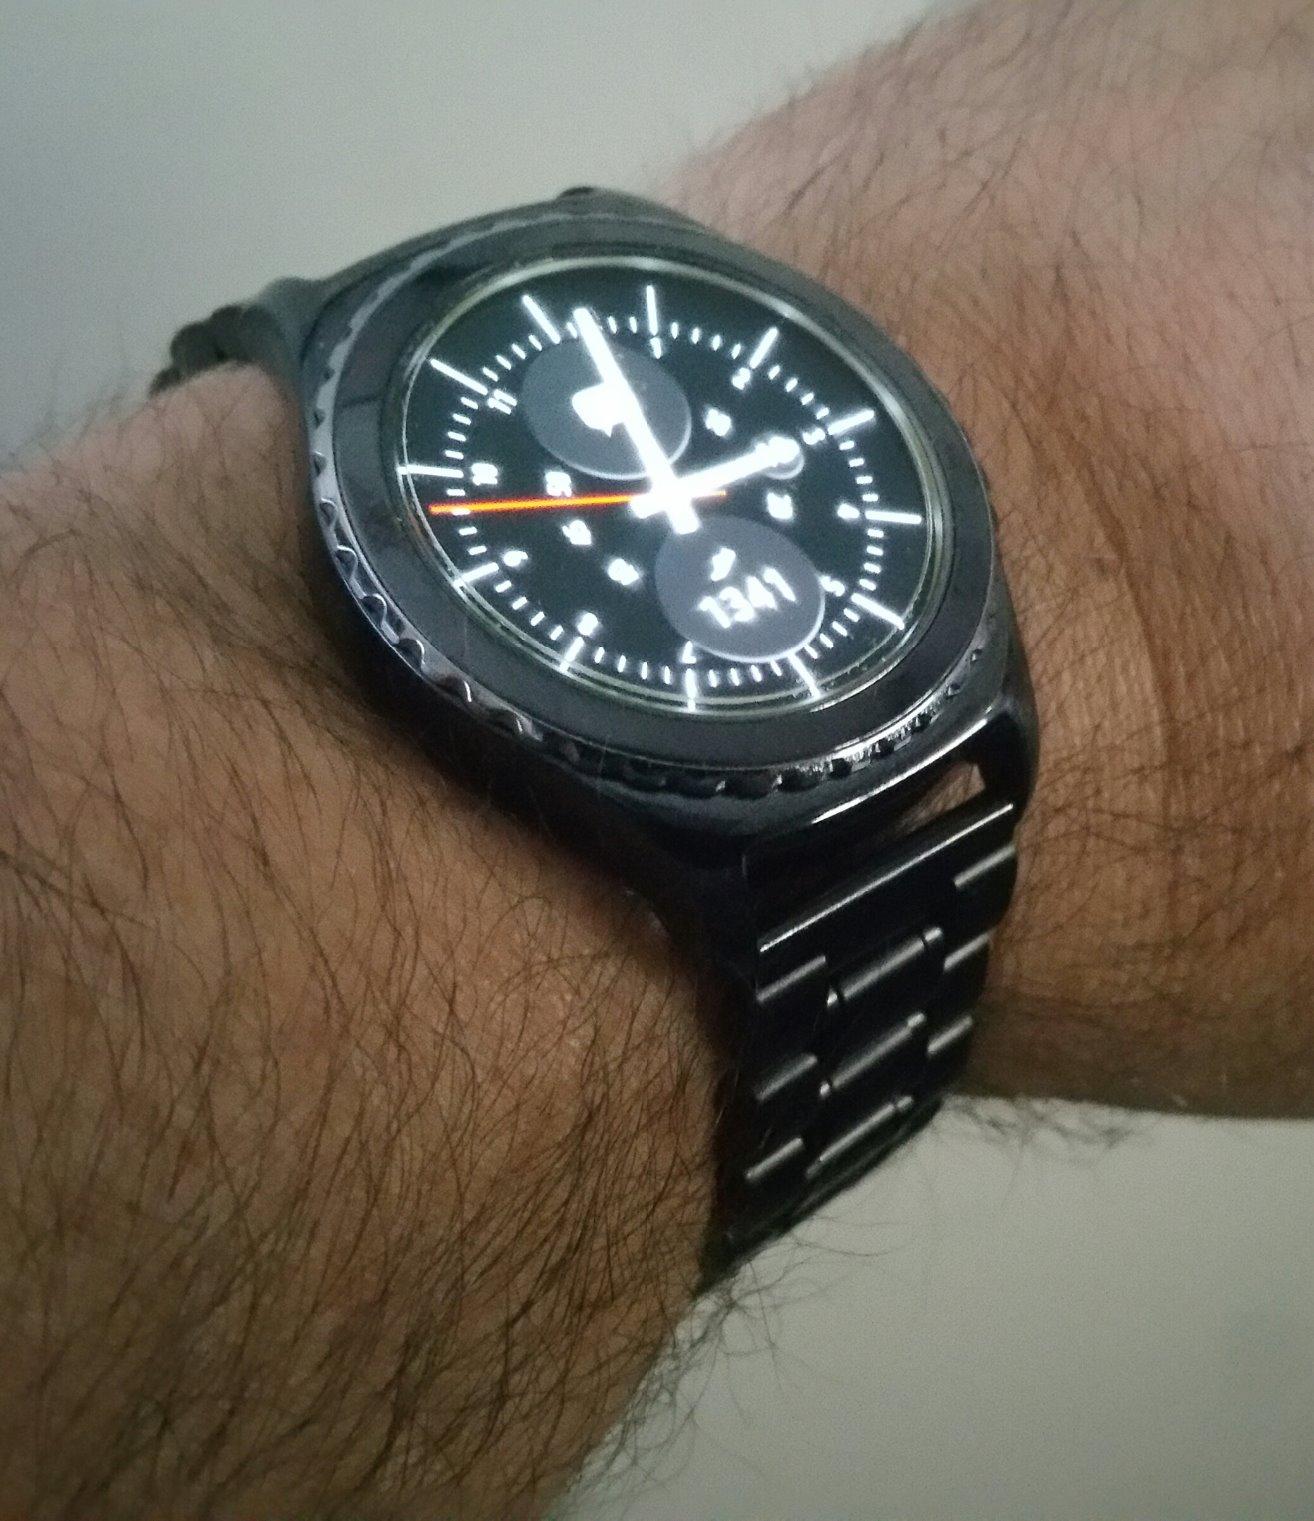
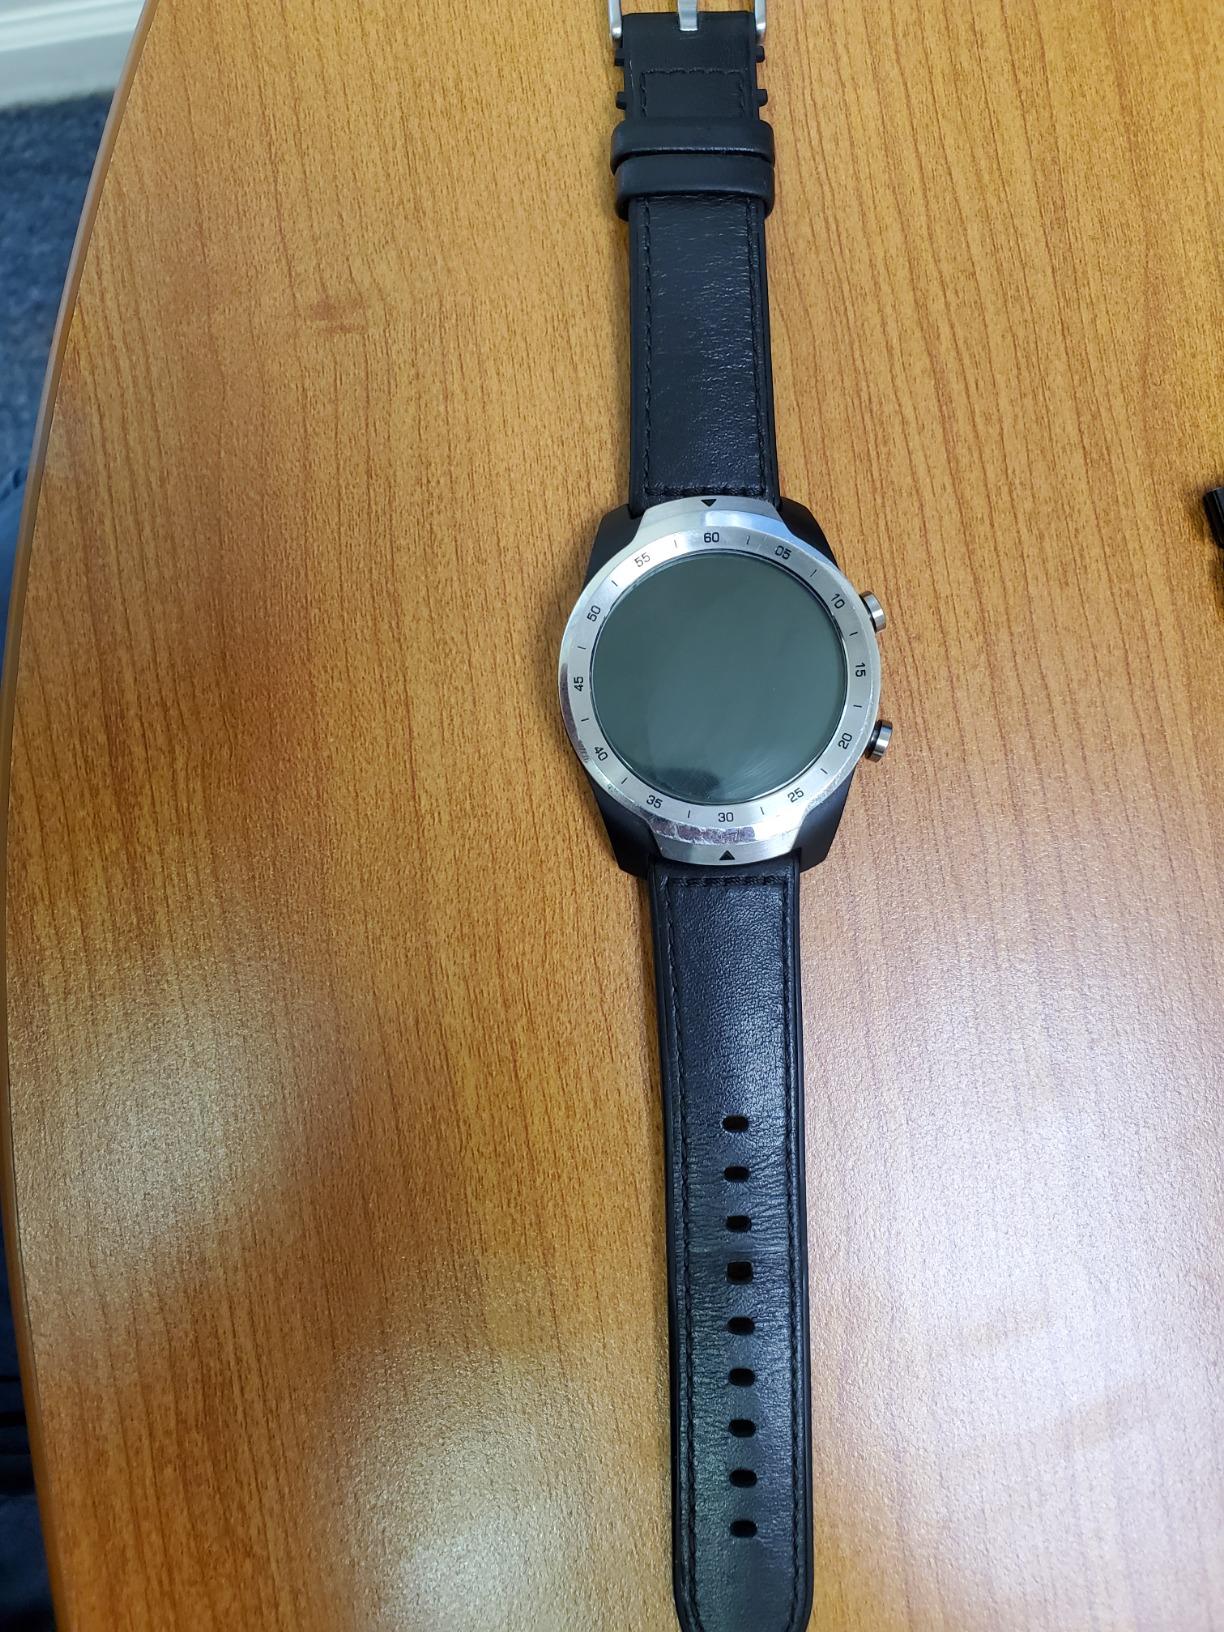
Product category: smartwatch
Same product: no